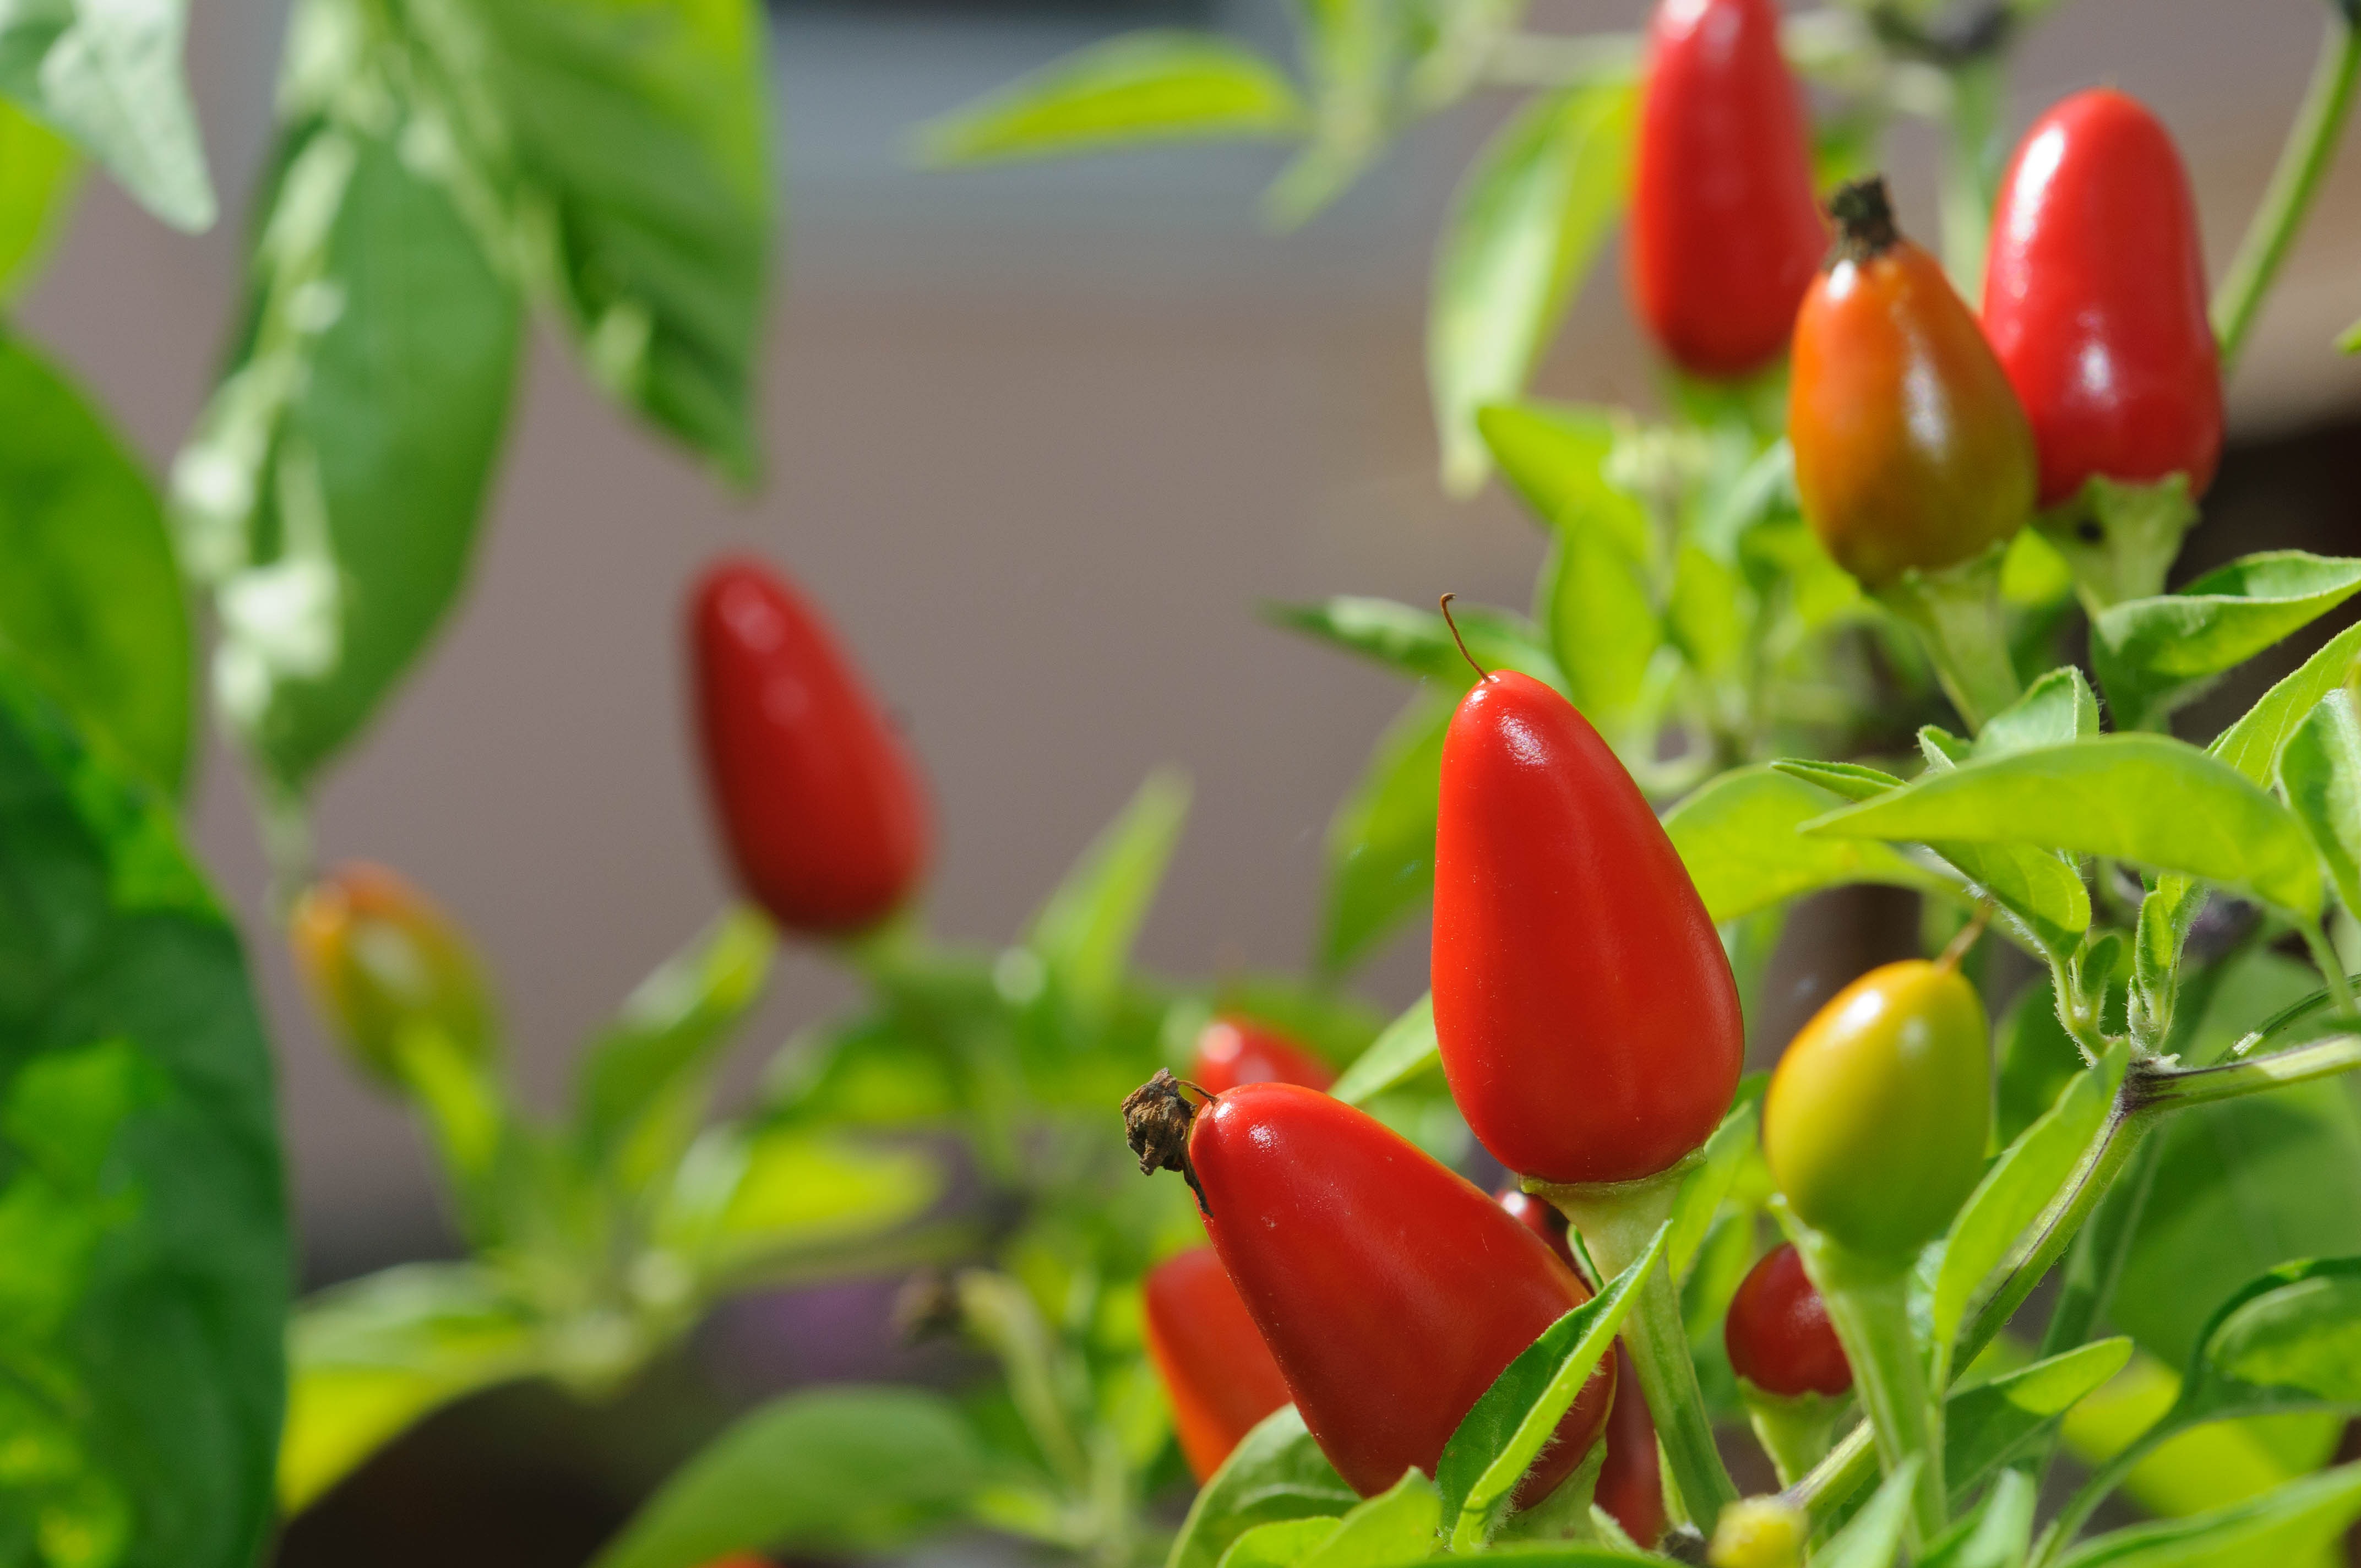
sharp, plant, flower, food, pepper, chili, red, produce, vegetable, healthy, eat, pods, vegetables, peppers, chilli, paprika, flowering plant, chili peppers, chili pepper, cayenne pepper, land plant, bird's eye chili, bell peppers and chili peppers, tabasco pepper, habanero chili